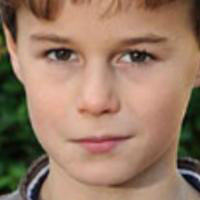
Age group: age 01-10